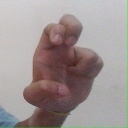
अक्षर: अ